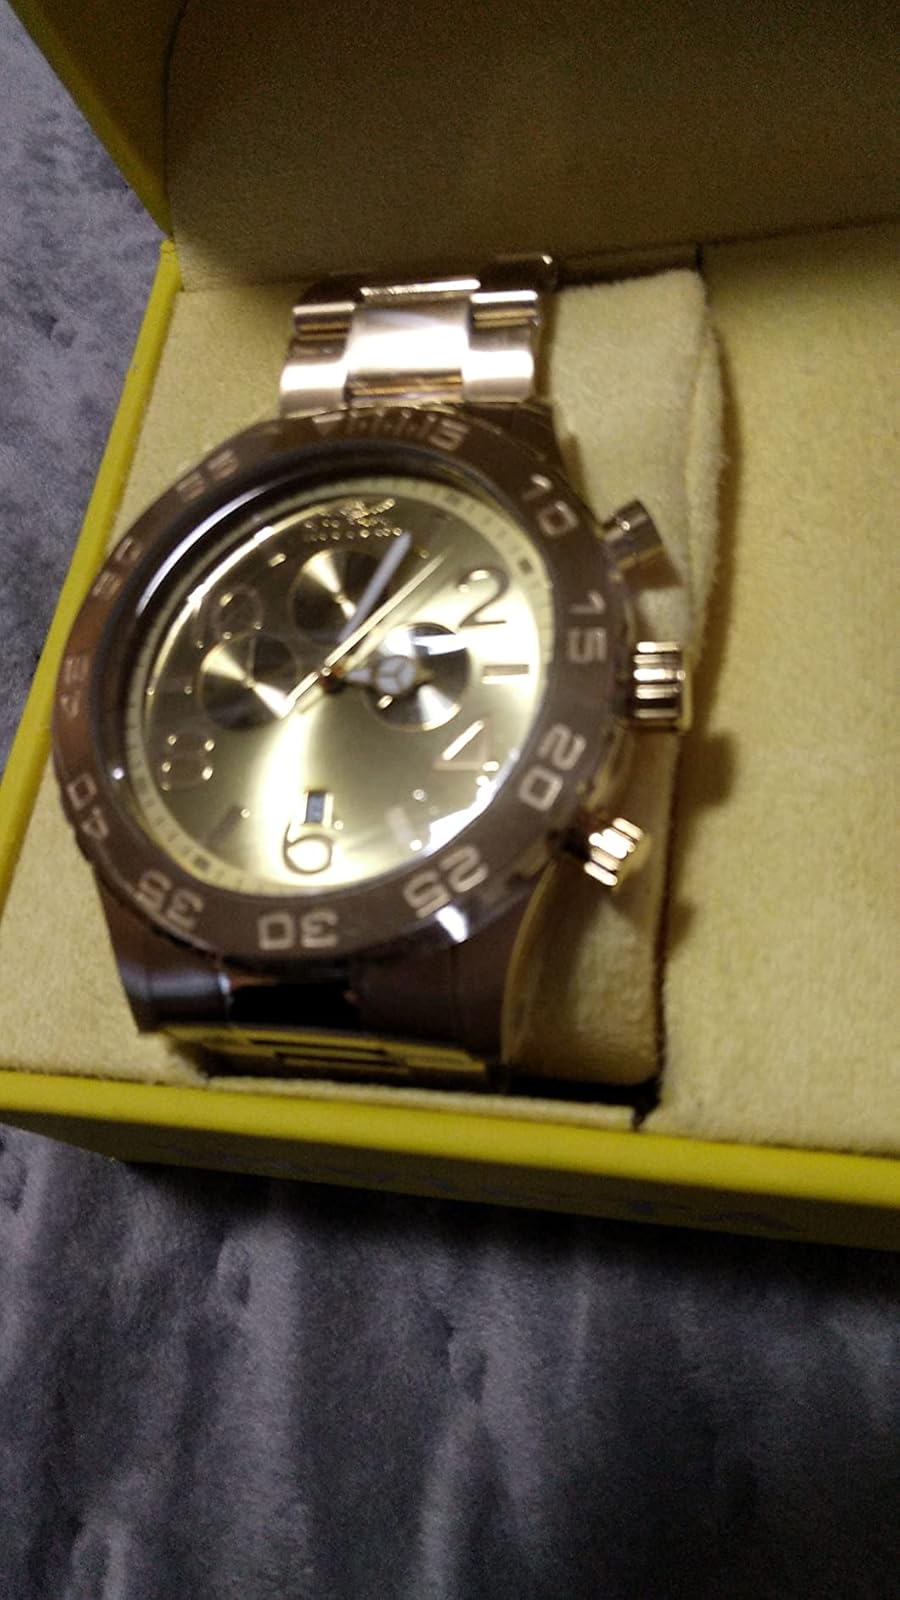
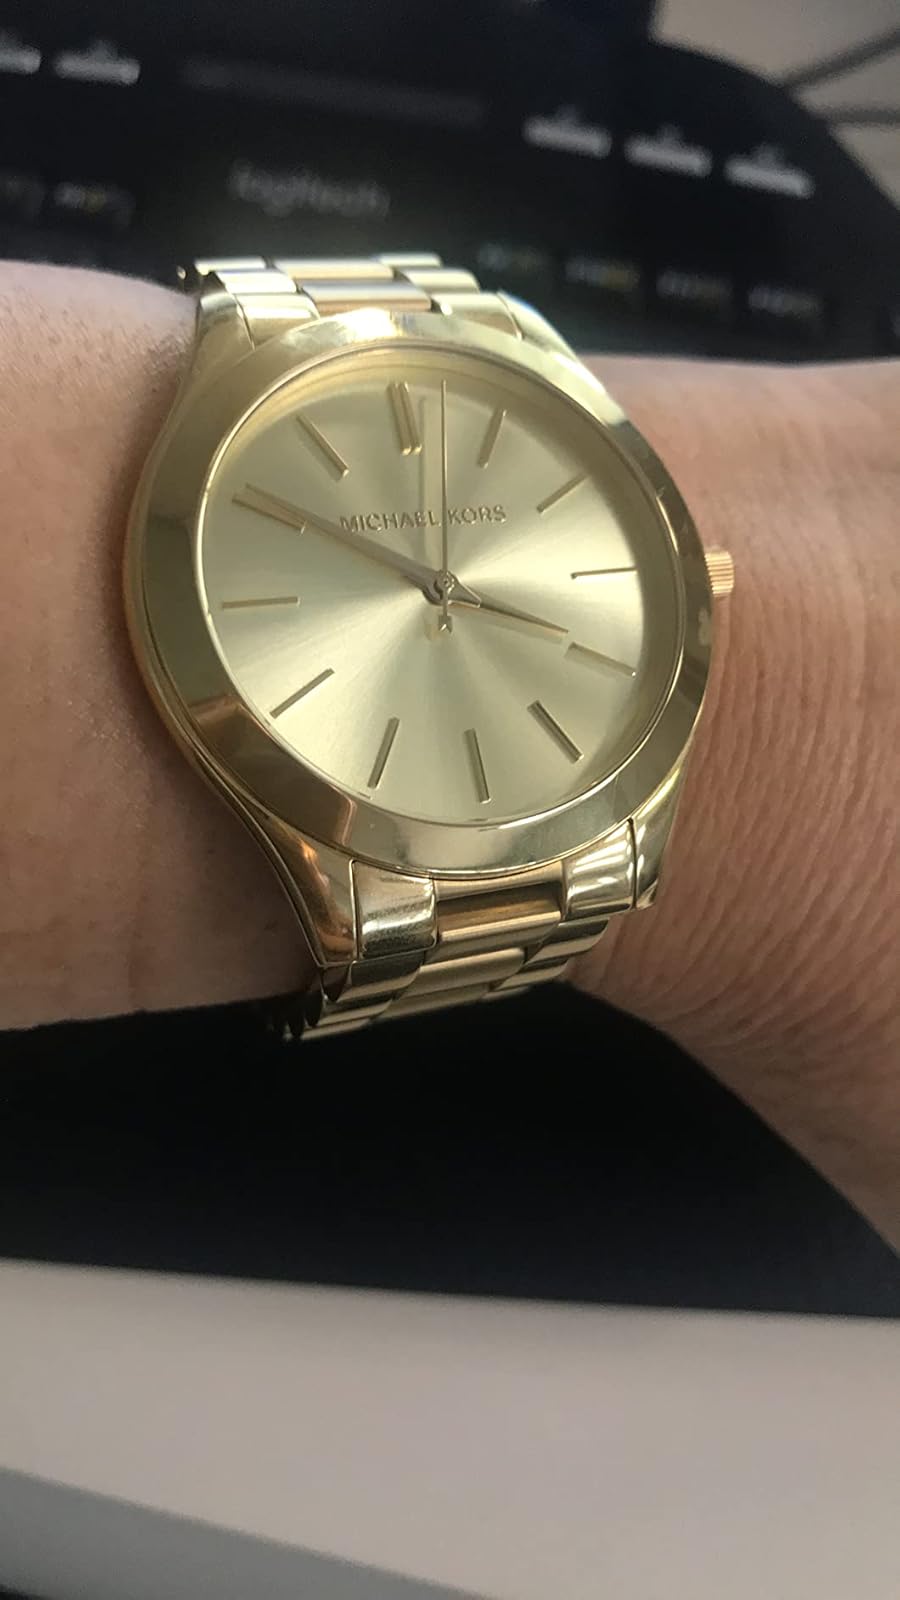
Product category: accessories_watch
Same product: no